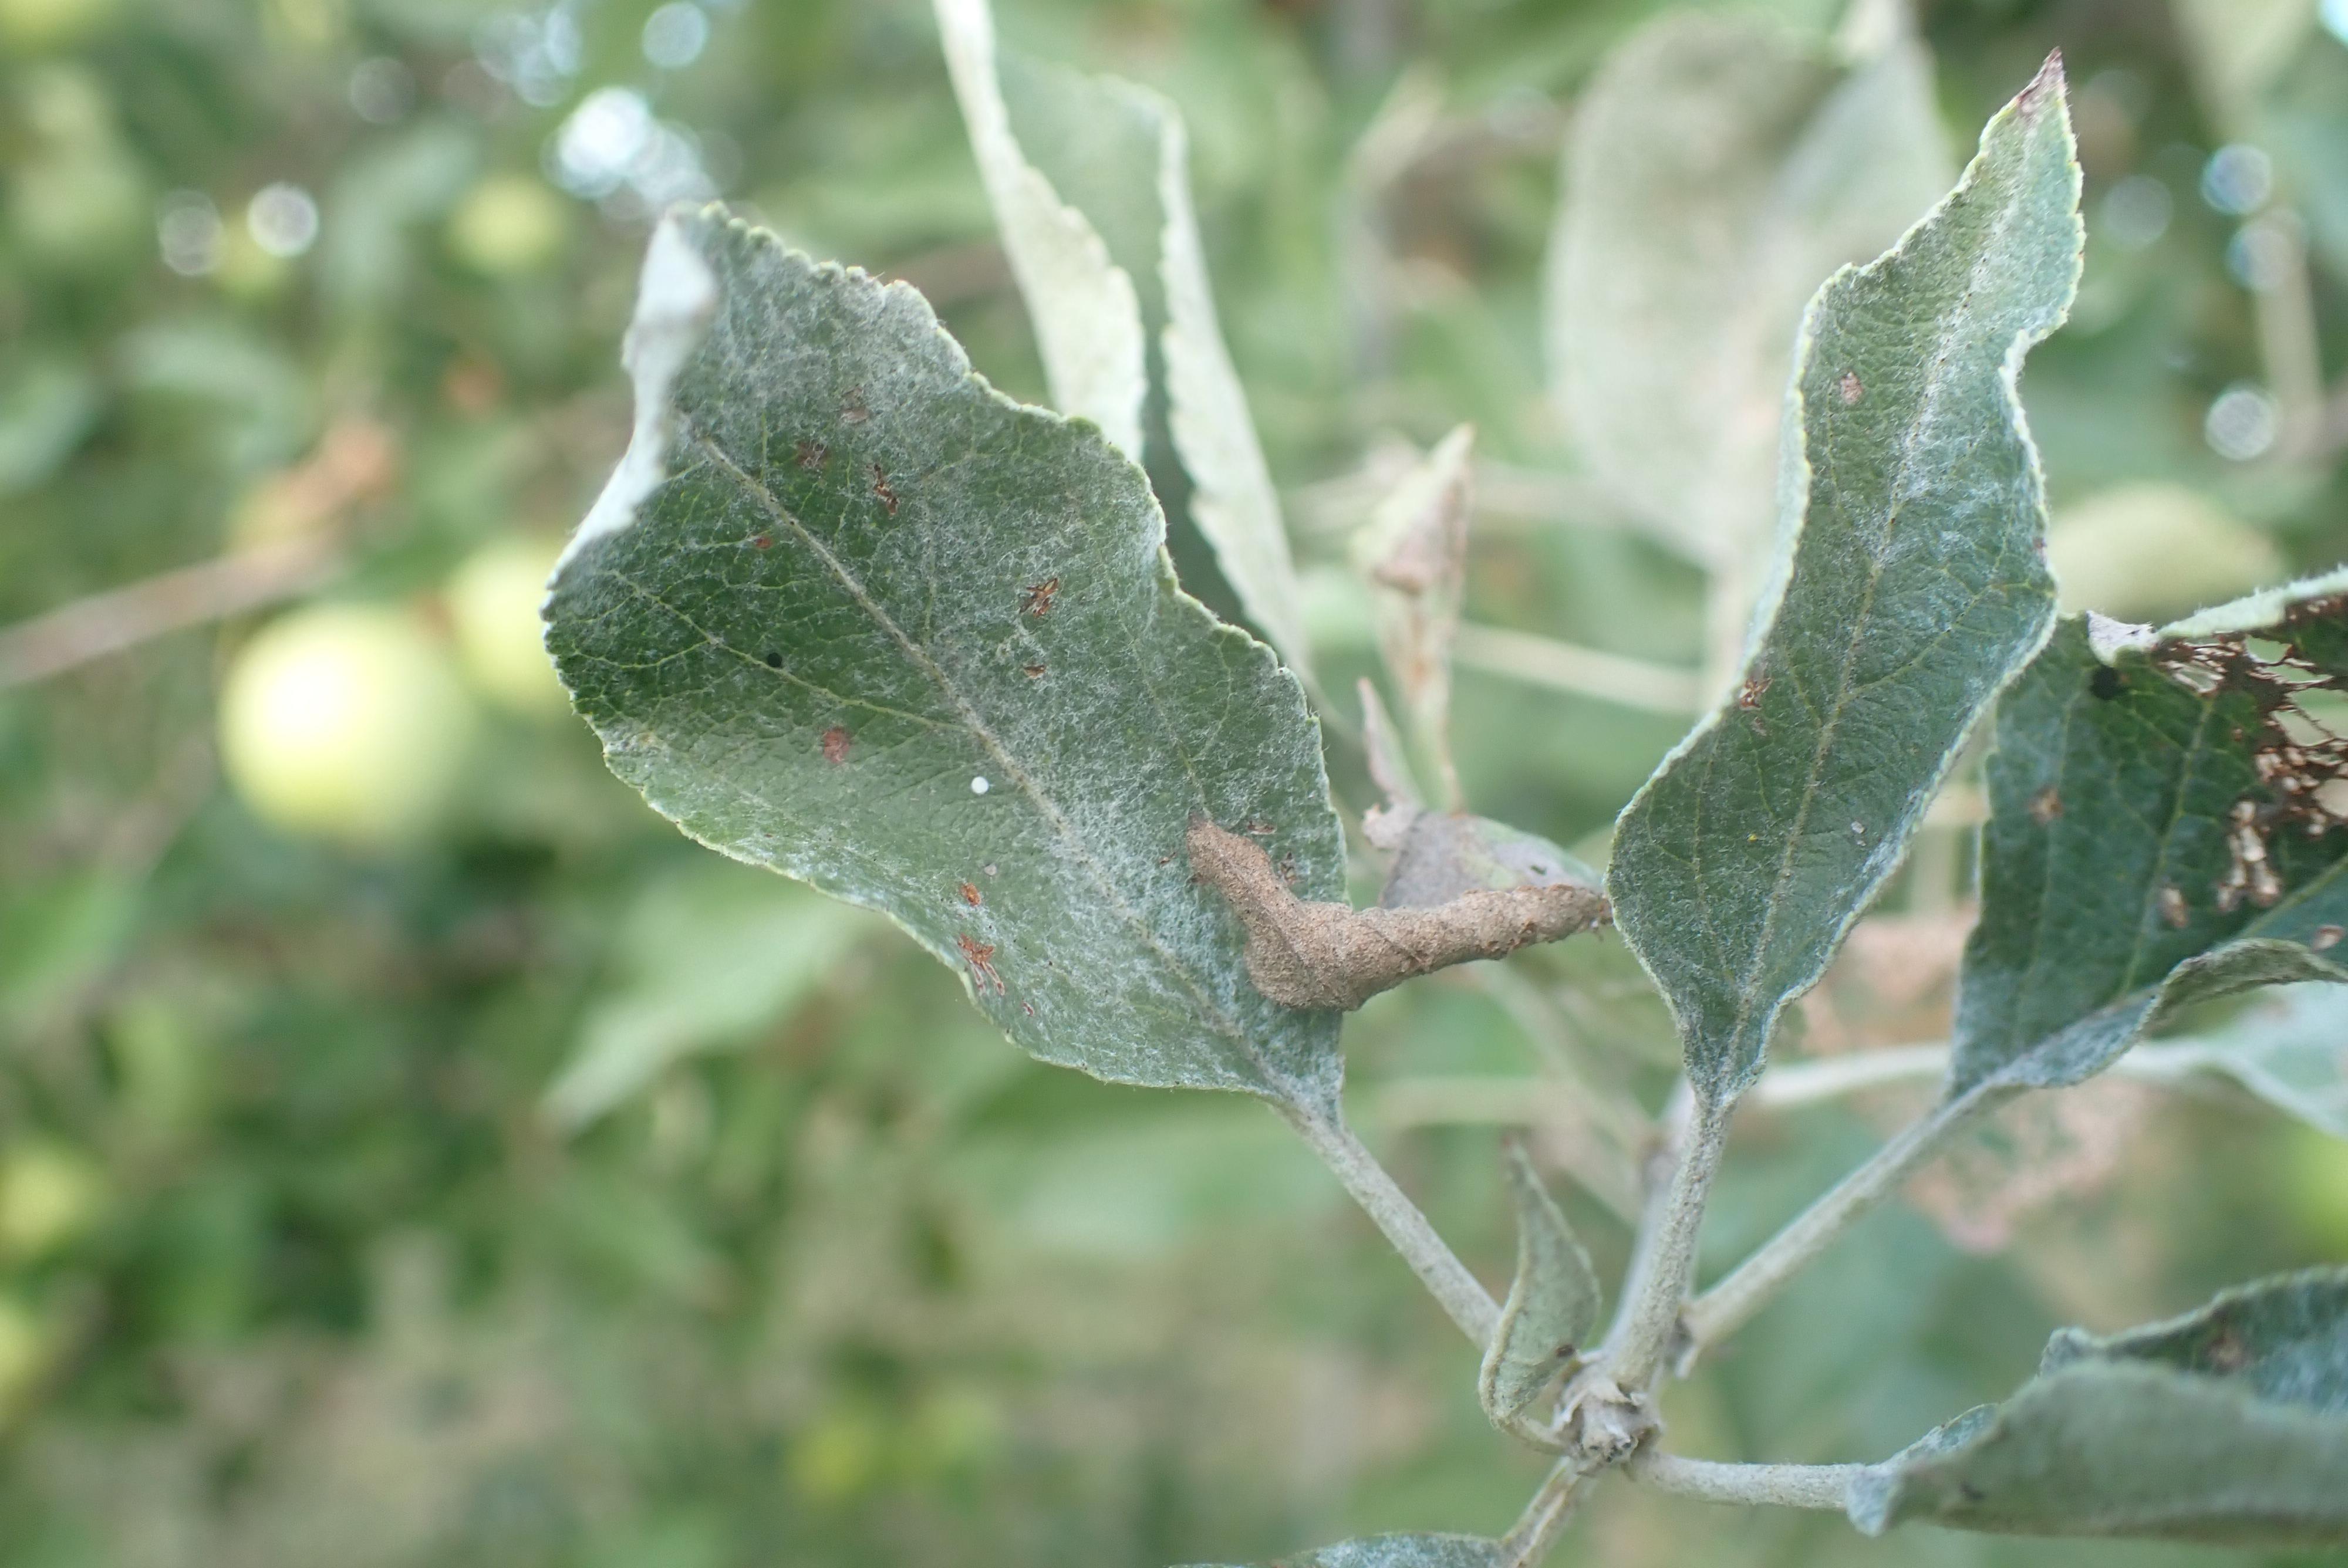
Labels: powdery_mildew, complex